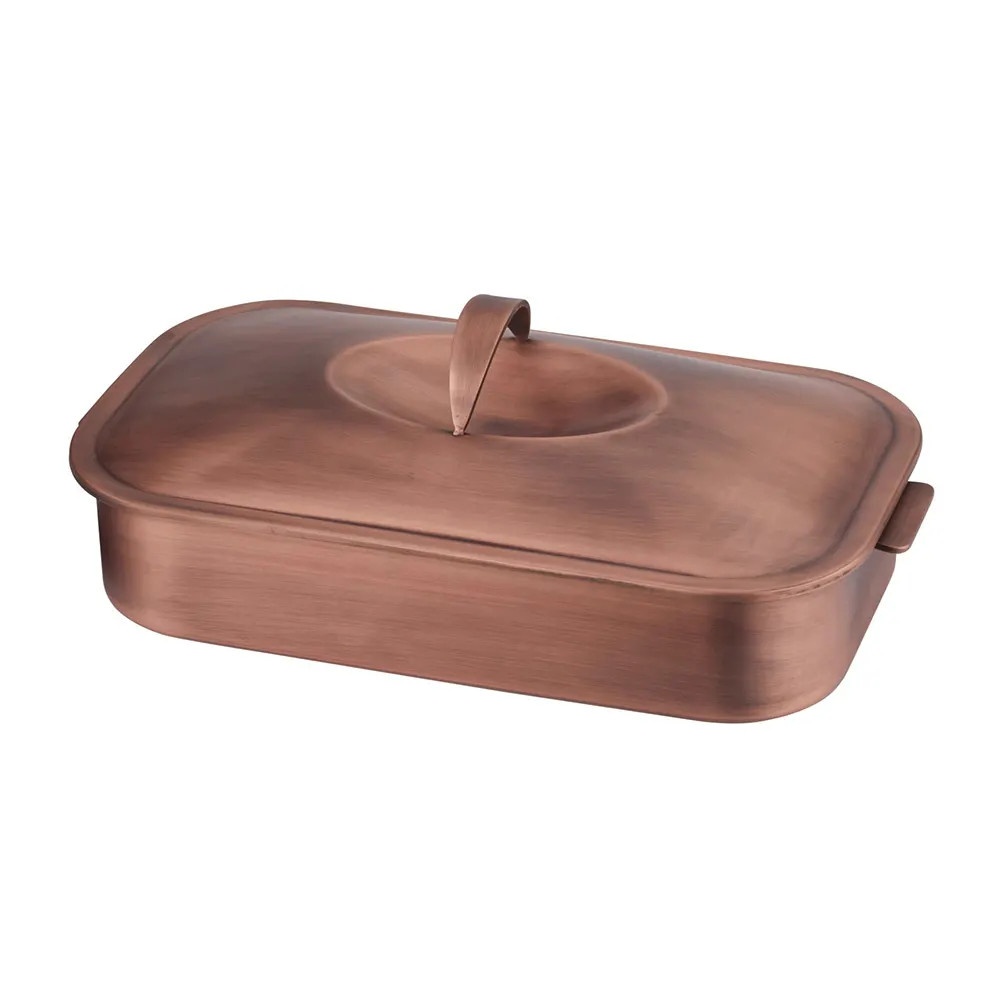
Spring USA 2271-5 4-Quart Servella Buffet Server - Case of 2
Perfect for catering applications, this Spring USA 2271-5 is a Servella Buffet Server. It comes induction-ready and has a 4-quart capacity. It has a stain-resistant finish, ensuring it won't chip, crack, or flake. It has stainless steel, removable insert that is both oven and dishwasher safe. The 2271-5 has a copper-plated construction with an aged finish. The interior has an easy-read water fill line for easy use. It has a lift-off lid and convenient handles. When you purchase using this link, you will get TWO square Servella Buffet Servers. Features and Benefits Induction-ready Plated metal finish Stain resistant finish that won't chip, crack, or flake Easy-read water fill line printed on inside of the vessel Removable 4 qt. stainless steel inserts Oven and dishwasher safe inserts Handles and lift-off lid Stainless steel and copper plated with the aged finish Case of 2 Specifications Model: 2271-5 Capacity: 4 qt. Dimensions: 3.2" H x 15.2" W x 8.4" D Approximate Weight: 10.5 lbs.
Brand: Spring USA
Category: Home & Garden > Kitchen & Dining > Kitchen Appliance Accessories > Coffee Maker & Espresso Machine Accessories > Coffee Maker & Espresso Machine Replacement Parts > Chocolate Shakers